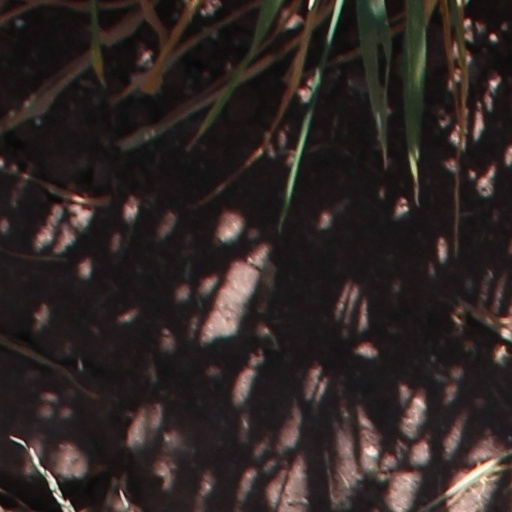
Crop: wheat